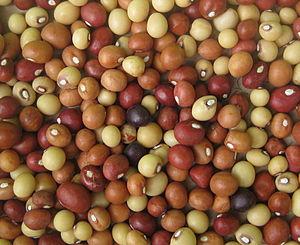
Les cultures sous-utilisées, ou cultures marginalisées, sont également qualifiées de cultures négligées, orphelines, abandonnées, perdues, locales, mineures, traditionnelles, alternatives, de niche ou sous-développées. Ces espèces de plantes domestiquées ont parfois été utilisées pendant des siècles, voire des millénaires, pour leurs propriétés alimentaires, fourragères, oléagineuses, textiles ou médicinales, mais leur importance a diminué avec le temps en raison de contraintes particulières en matière d'approvisionnement et d'utilisation. Ces dernières peuvent être, entre autres, une durée de conservation médiocre, une valeur nutritionnelle non reconnue, une sensibilisation insuffisante des consommateurs ou une mauvaise réputation. Certaines cultures ont été tellement négligées que l'érosion génétique de leurs pools géniques est devenue si grave qu'elles sont souvent considérées comme des cultures perdues.